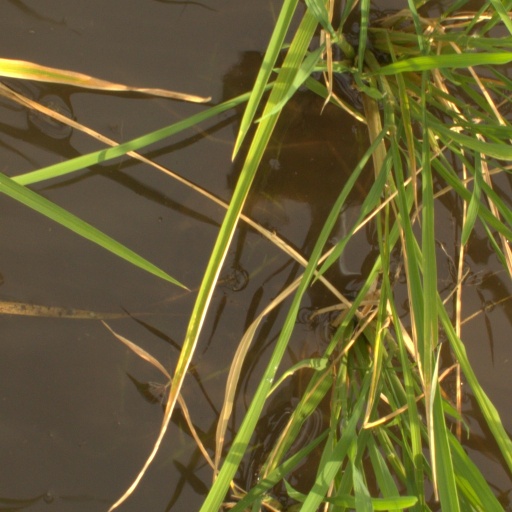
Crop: rice